Genocide

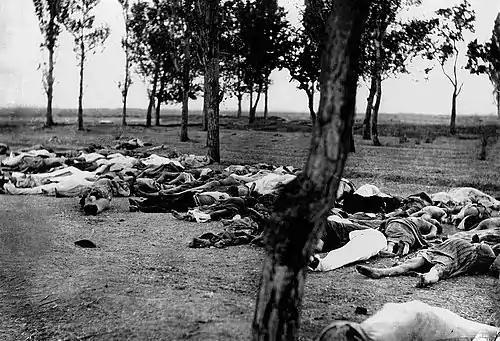
Armenian genocide victims. The corpses of Armenians beside a road, a common sight along deportation routes.

The colloquial understanding of genocide is heavily influenced by the Holocaust as its archetype and is conceived as innocent victims targeted because of racism rather than for any political reason. Genocide is not an end of itself, but a means to another end—often chosen by perpetrators after other options failed. Most are ultimately caused by its perpetrators perceiving an existential threat to their own existence, although this belief is usually exaggerated and can be entirely imagined. Particular threats to existing elites that have been correlated to genocide include both successful and attempted regime change via assassination, coups, revolutions, and civil wars.